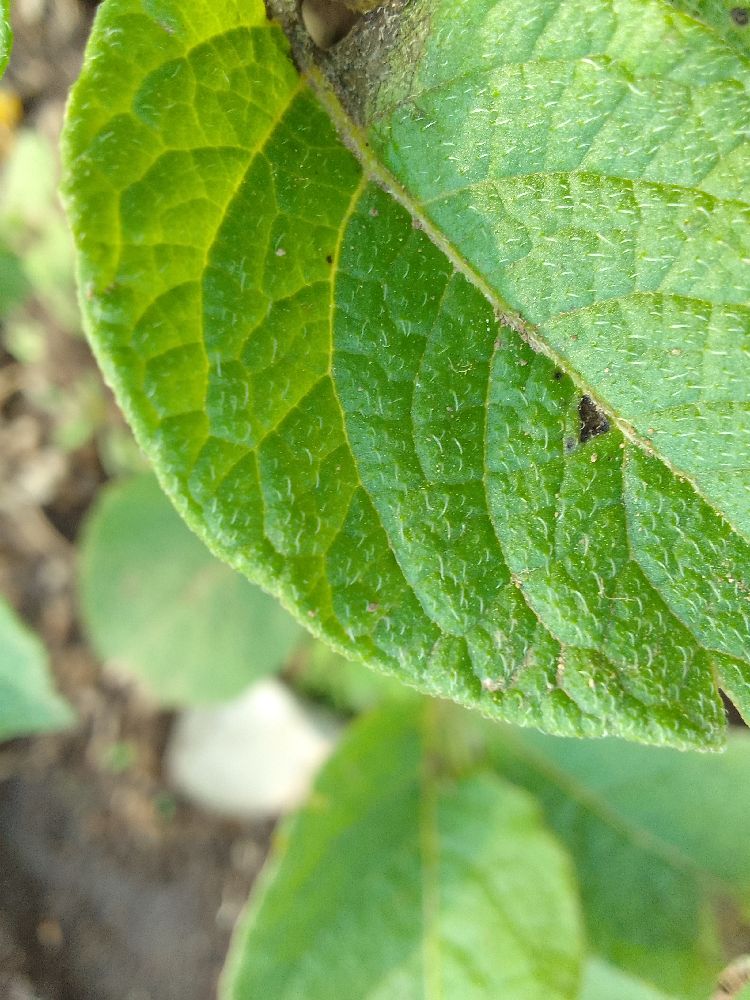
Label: Late blight